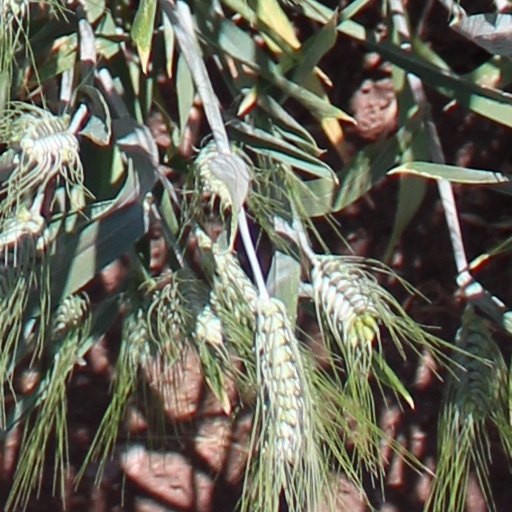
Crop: wheat